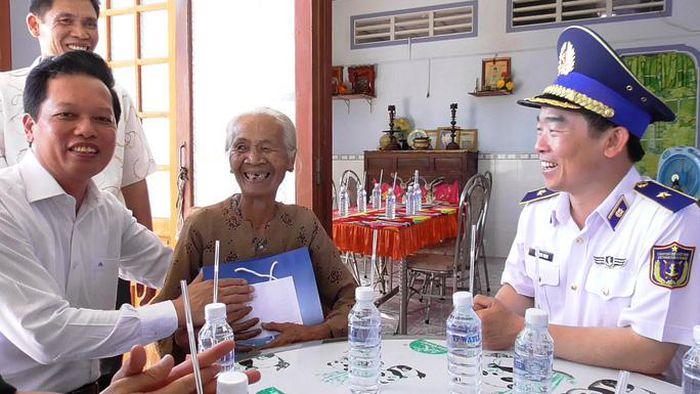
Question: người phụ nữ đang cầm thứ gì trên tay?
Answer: đang cầm một chiếc túi